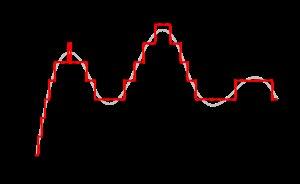
En traitement des signaux, la quantification est le procédé qui permet d'approcher un signal continu par les valeurs d'un ensemble discret d'assez petite taille. On parle aussi de quantification pour approcher un signal à valeurs dans un ensemble discret de grande taille par un ensemble plus restreint.